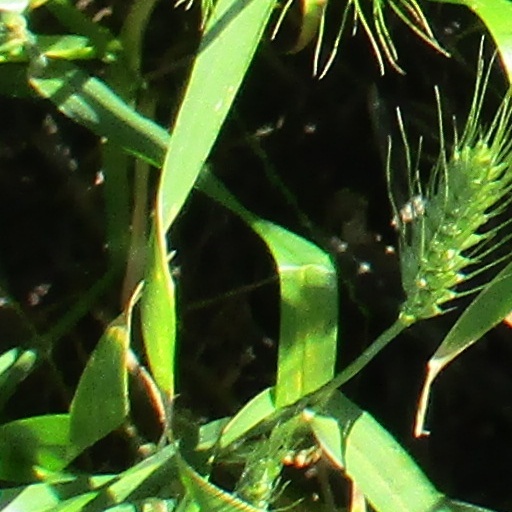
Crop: wheat